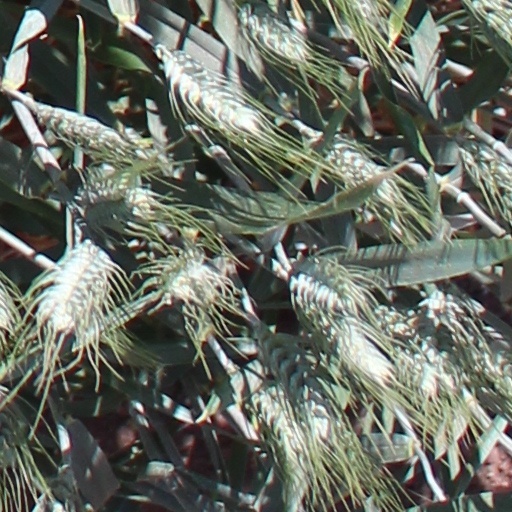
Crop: wheat